Keith Car & Manufacturing Company

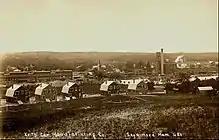
Keith Car & Manufacturing Company, circa 1915

The Keith Car & Manufacturing Company is a former railroad car manufacturing company that was located in the village of Sagamore in Bourne, Massachusetts. Operational between 1846 and 1928, the plant employed up to 1,400 people at a time.